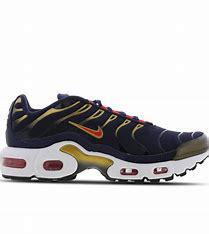
Brand: Nike
Model: Tuned 1 Essential